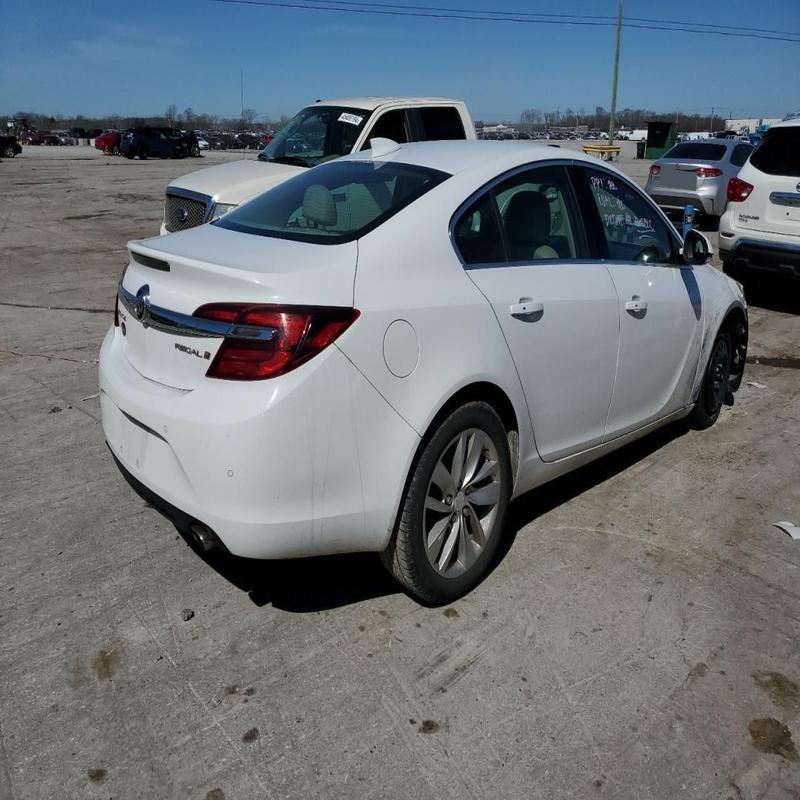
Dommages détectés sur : aile avant droite, porte avant droite, porte arrière droite, aile arrière droite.
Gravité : mineur